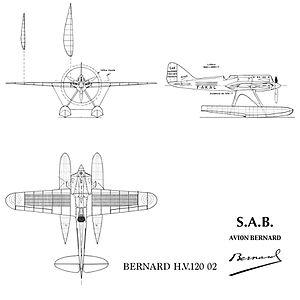
Plan 3 vues Bernard H.V.120/02 F.AKAL
Le Bernard H.V-120 est un hydravion de course français des années 1930 conçu par la Société des Avions Bernard pour participer à la Coupe Schneider de 1931.